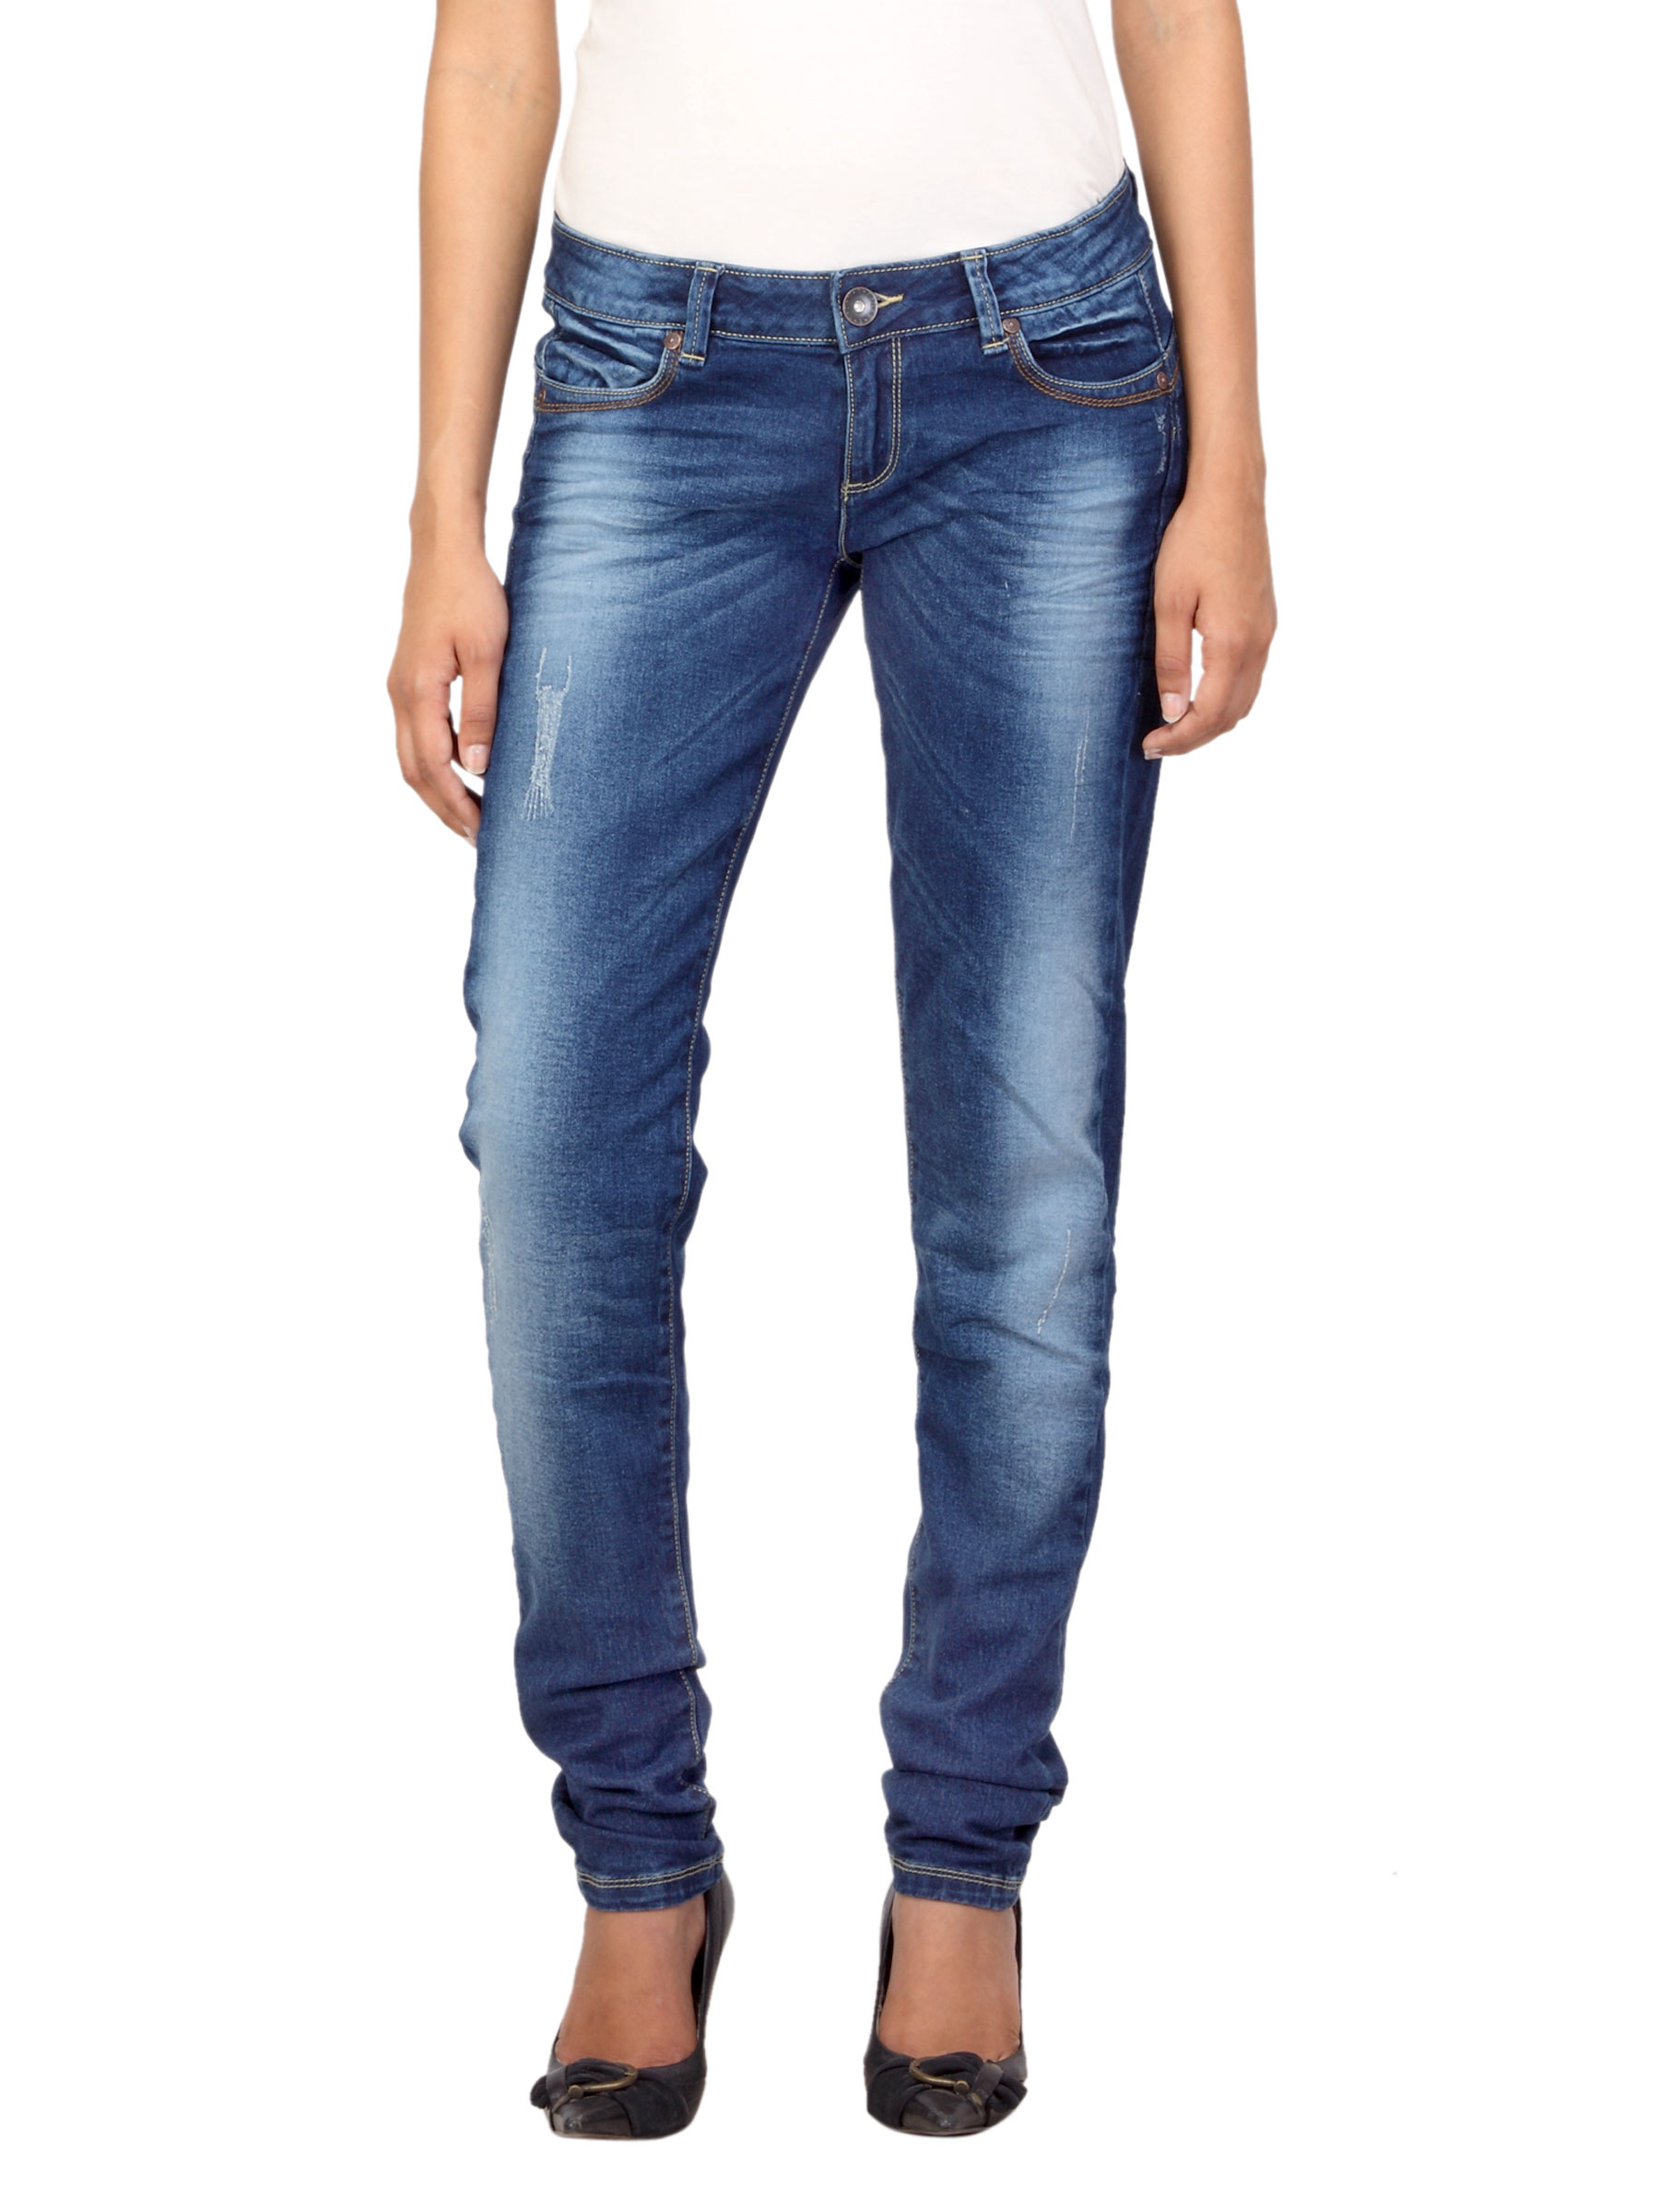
United Colors of Benetton Women Washed Blue Jeans
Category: Apparel / Bottomwear / Jeans
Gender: Women
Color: Blue
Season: Summer 2012
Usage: Casual